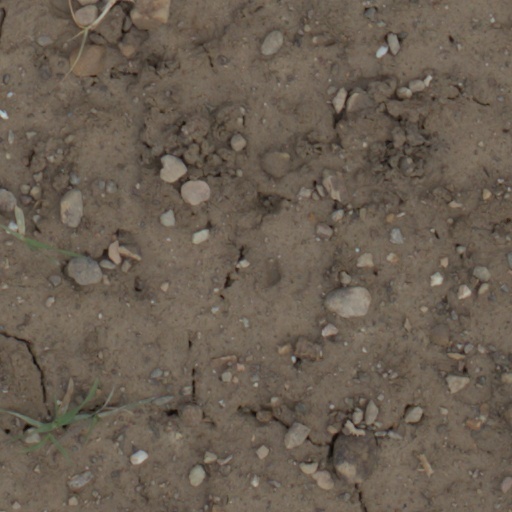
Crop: wheat